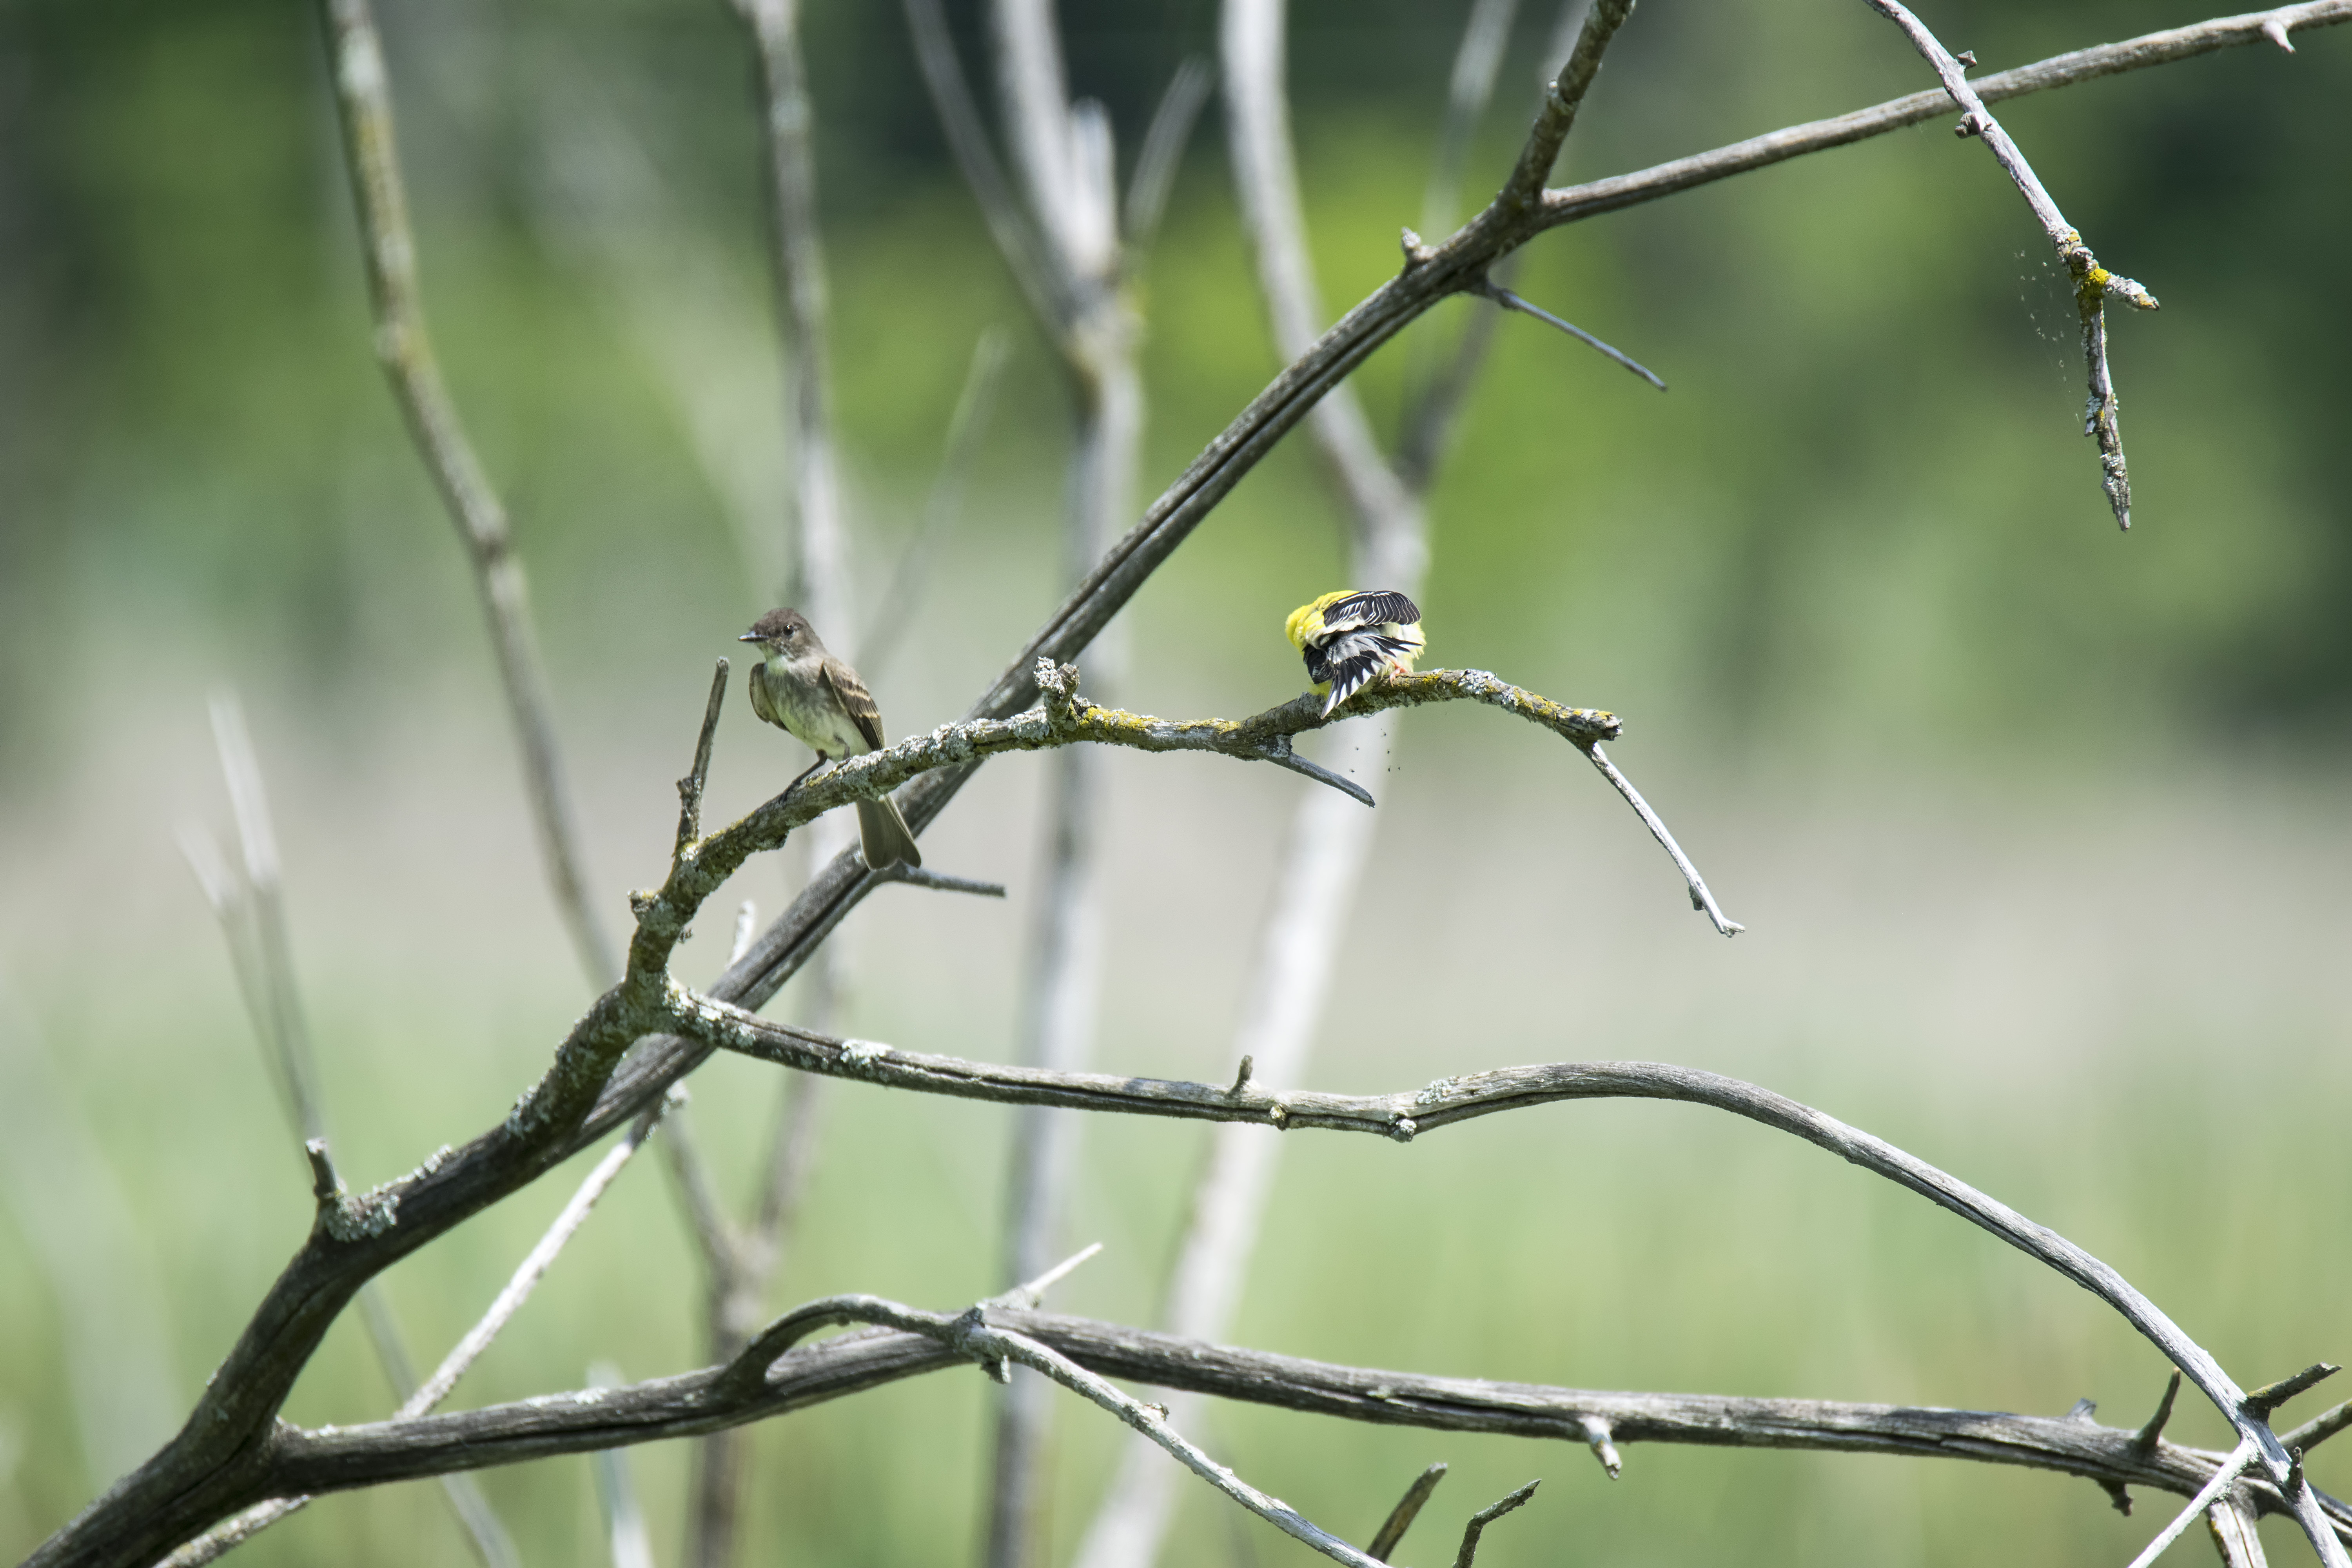
nature, branch, bird, flower, wildlife, green, fauna, twig, canada, eastern, quebec, sherbrooke, oiseau, moucherolle, phoebe, ph bi, plant stem, thorns spines and prickles, perching bird